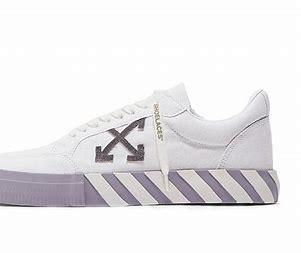
Brand: Off-White
Model: Off Vulc